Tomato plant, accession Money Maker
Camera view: tilt-top (135 deg); turntable rotation: 30 degrees
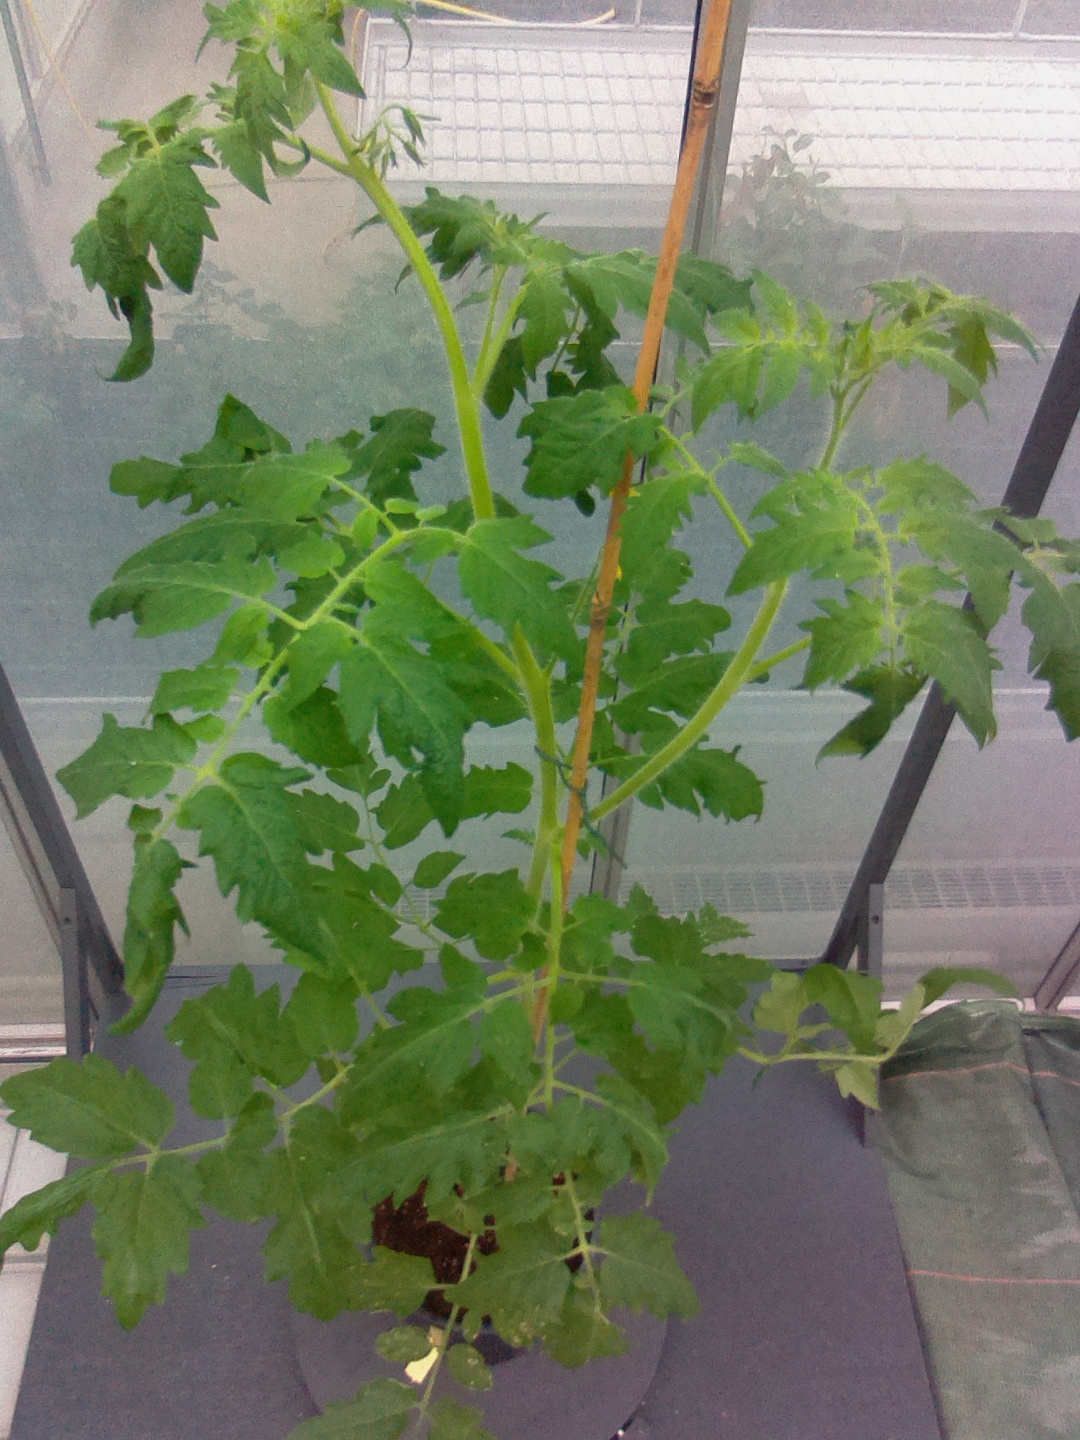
BBCH growth stage 64: 40%-50% of flowers open